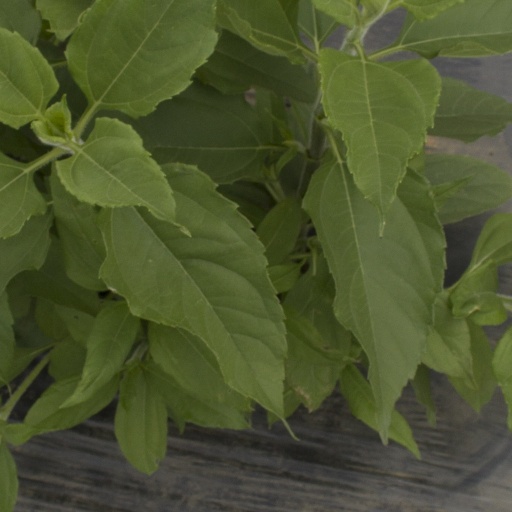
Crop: Jerusalem artichoke